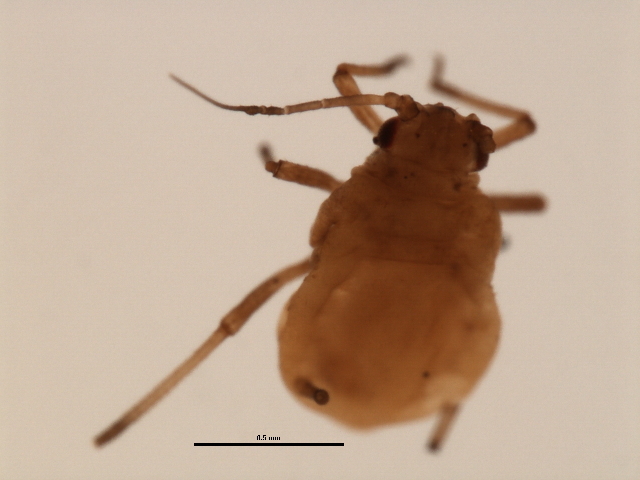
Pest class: bird_cherry_oat_aphid